Anatolian rug

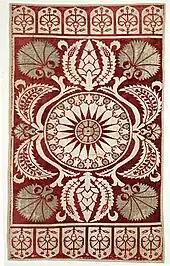
17th-century Ottoman velvet cushion cover, with stylized carnation motifs. Floral motifs were common in Ottoman art.

The origin of carpet weaving remains unknown, as carpets are subject to use, wear, and destruction by insects and rodents. Controversy arose over the accuracy of the claim that the oldest records of flat woven kilims come from the Çatalhöyük excavations, dated to circa 7000 BC. The excavators' report remained unconfirmed, as it states that the wall paintings depicting kilim motifs had disintegrated shortly after their exposure.